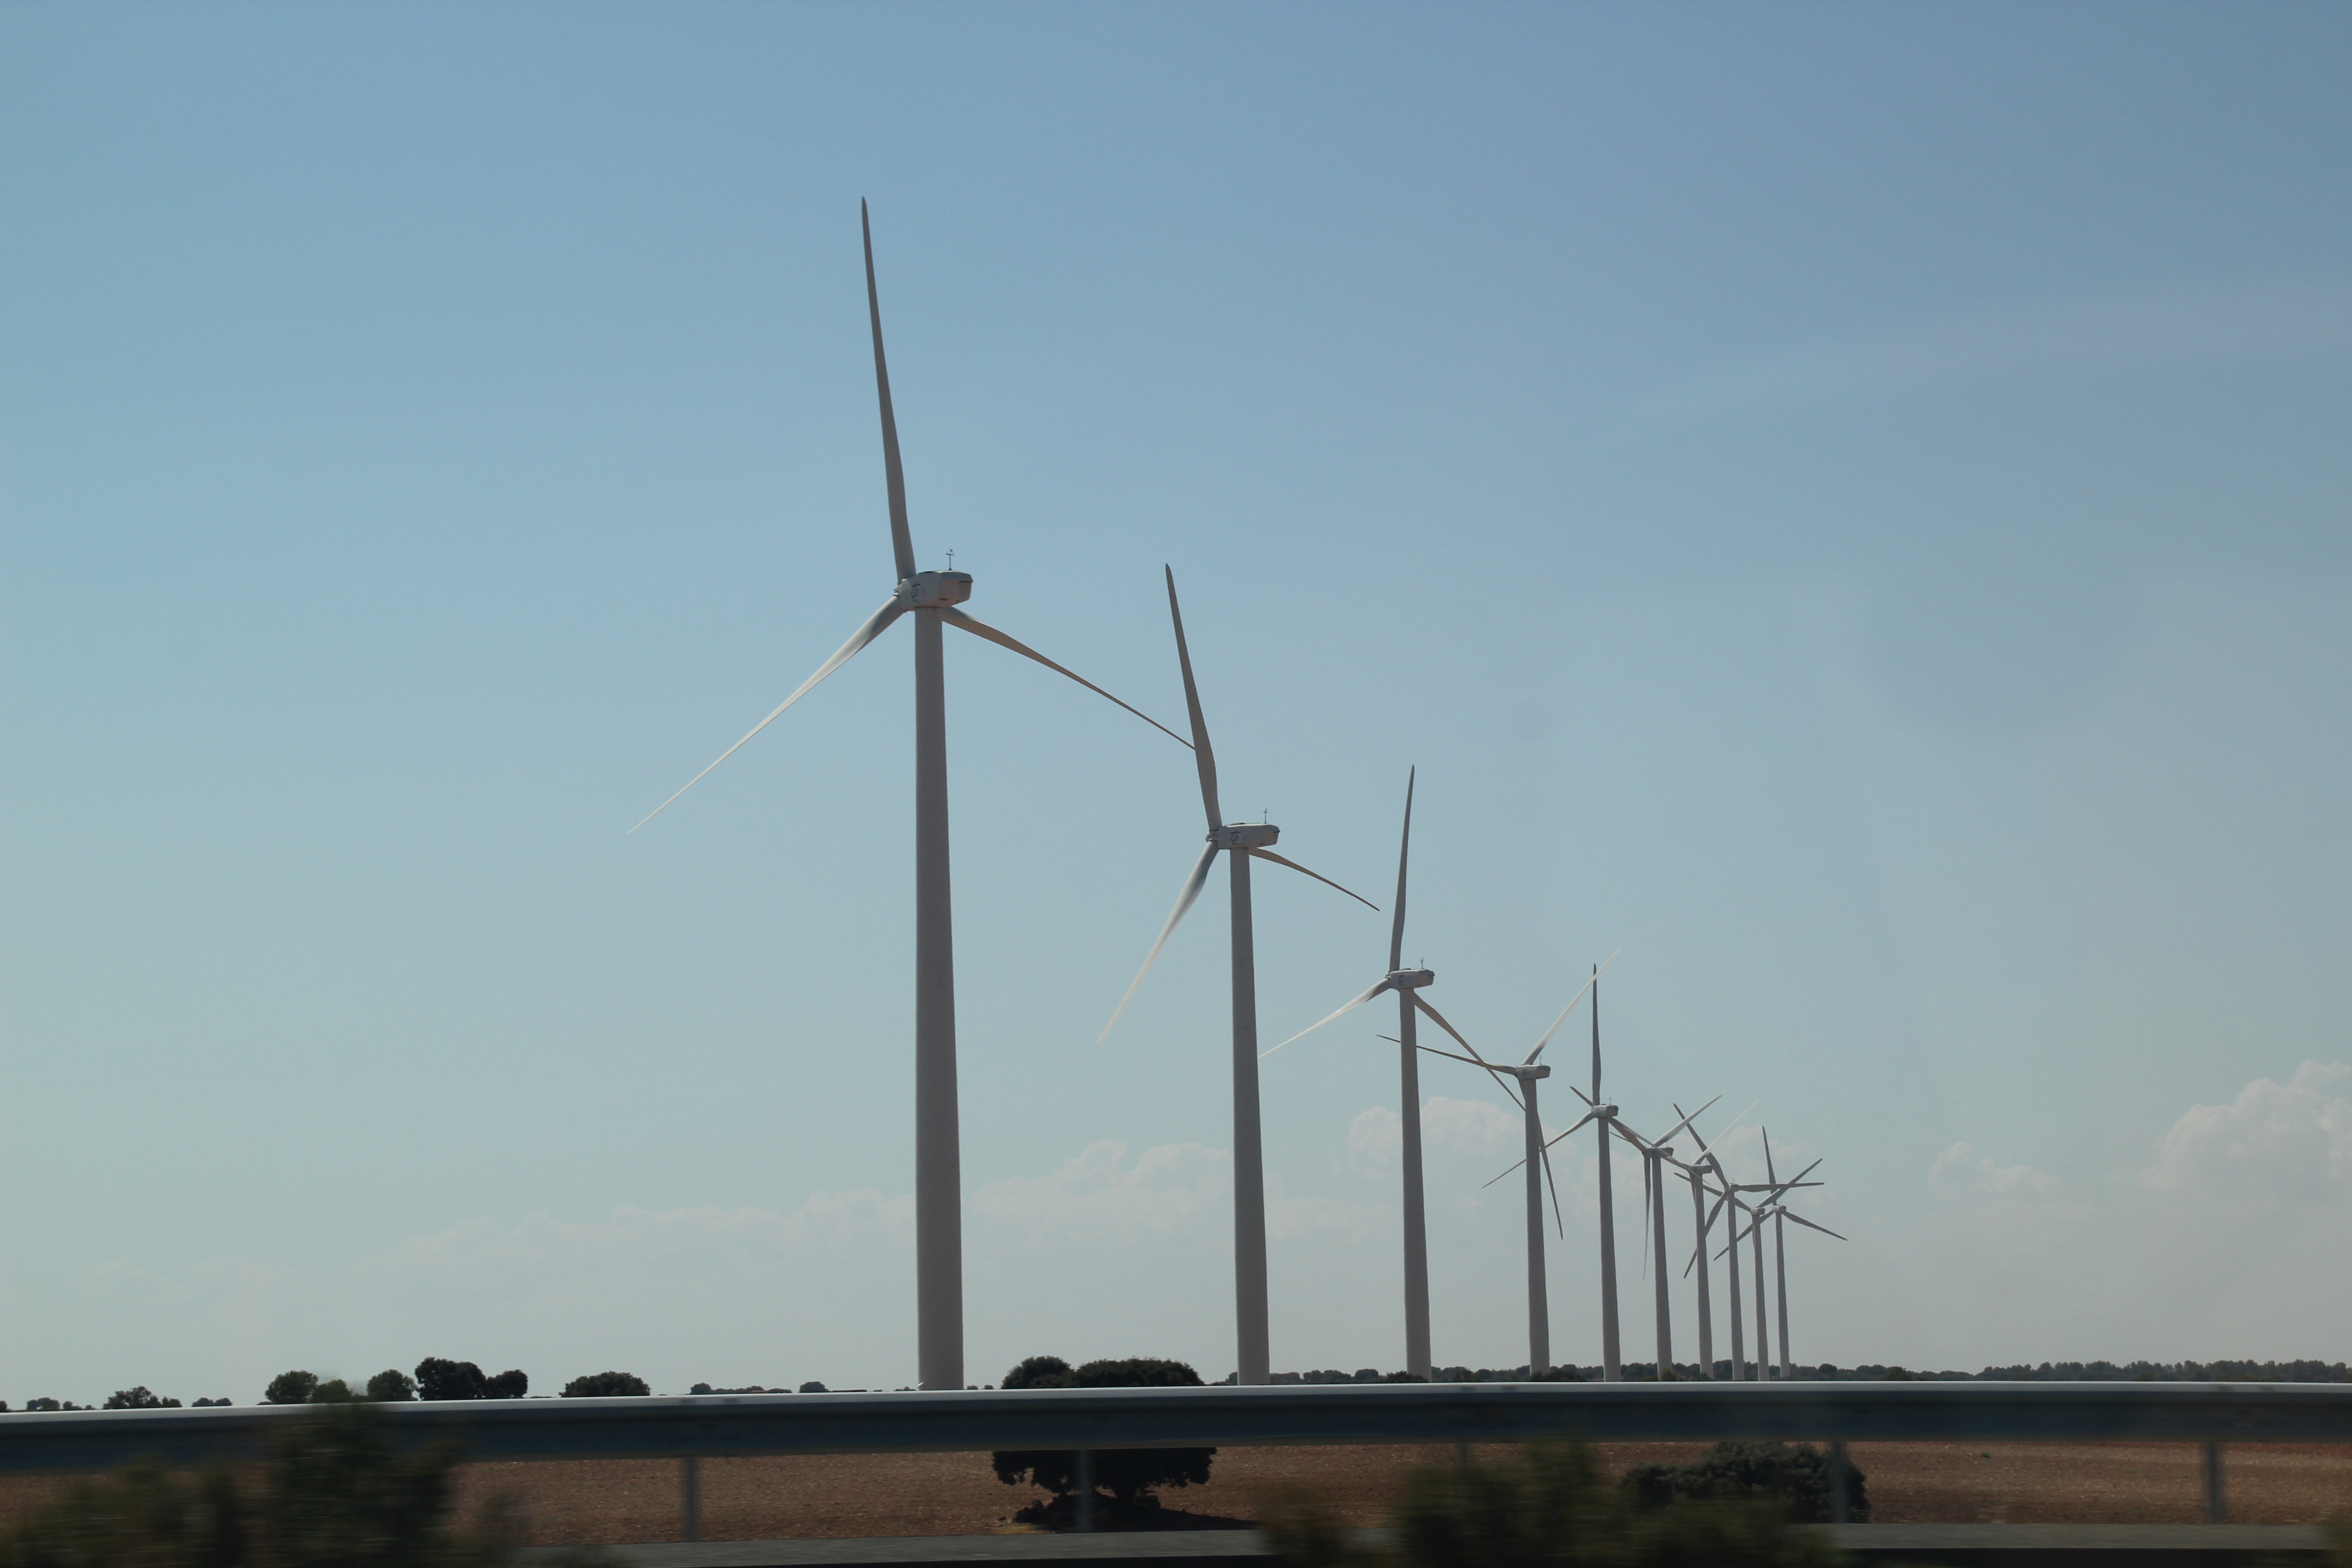
technology, windmill, wind, mast, machine, wind turbine, energy, mill, wind farm, windmills, wind turbines, modern landscape